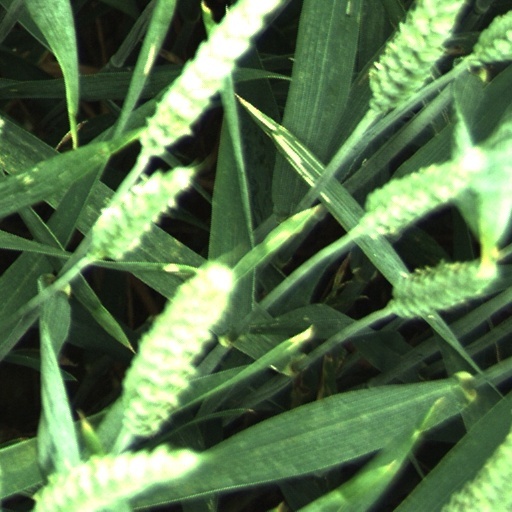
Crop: wheat